Henry Strongman House

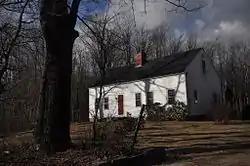

The Henry Strongman House is a historic house at 1443 Peterborough Road (New Hampshire Route 101) in Dublin, New Hampshire. Built about 1770 by Dublin's first permanent white settler, it is a well-preserved example of a rural Cape style farmhouse. The house was listed on the National Register of Historic Places in 1983.